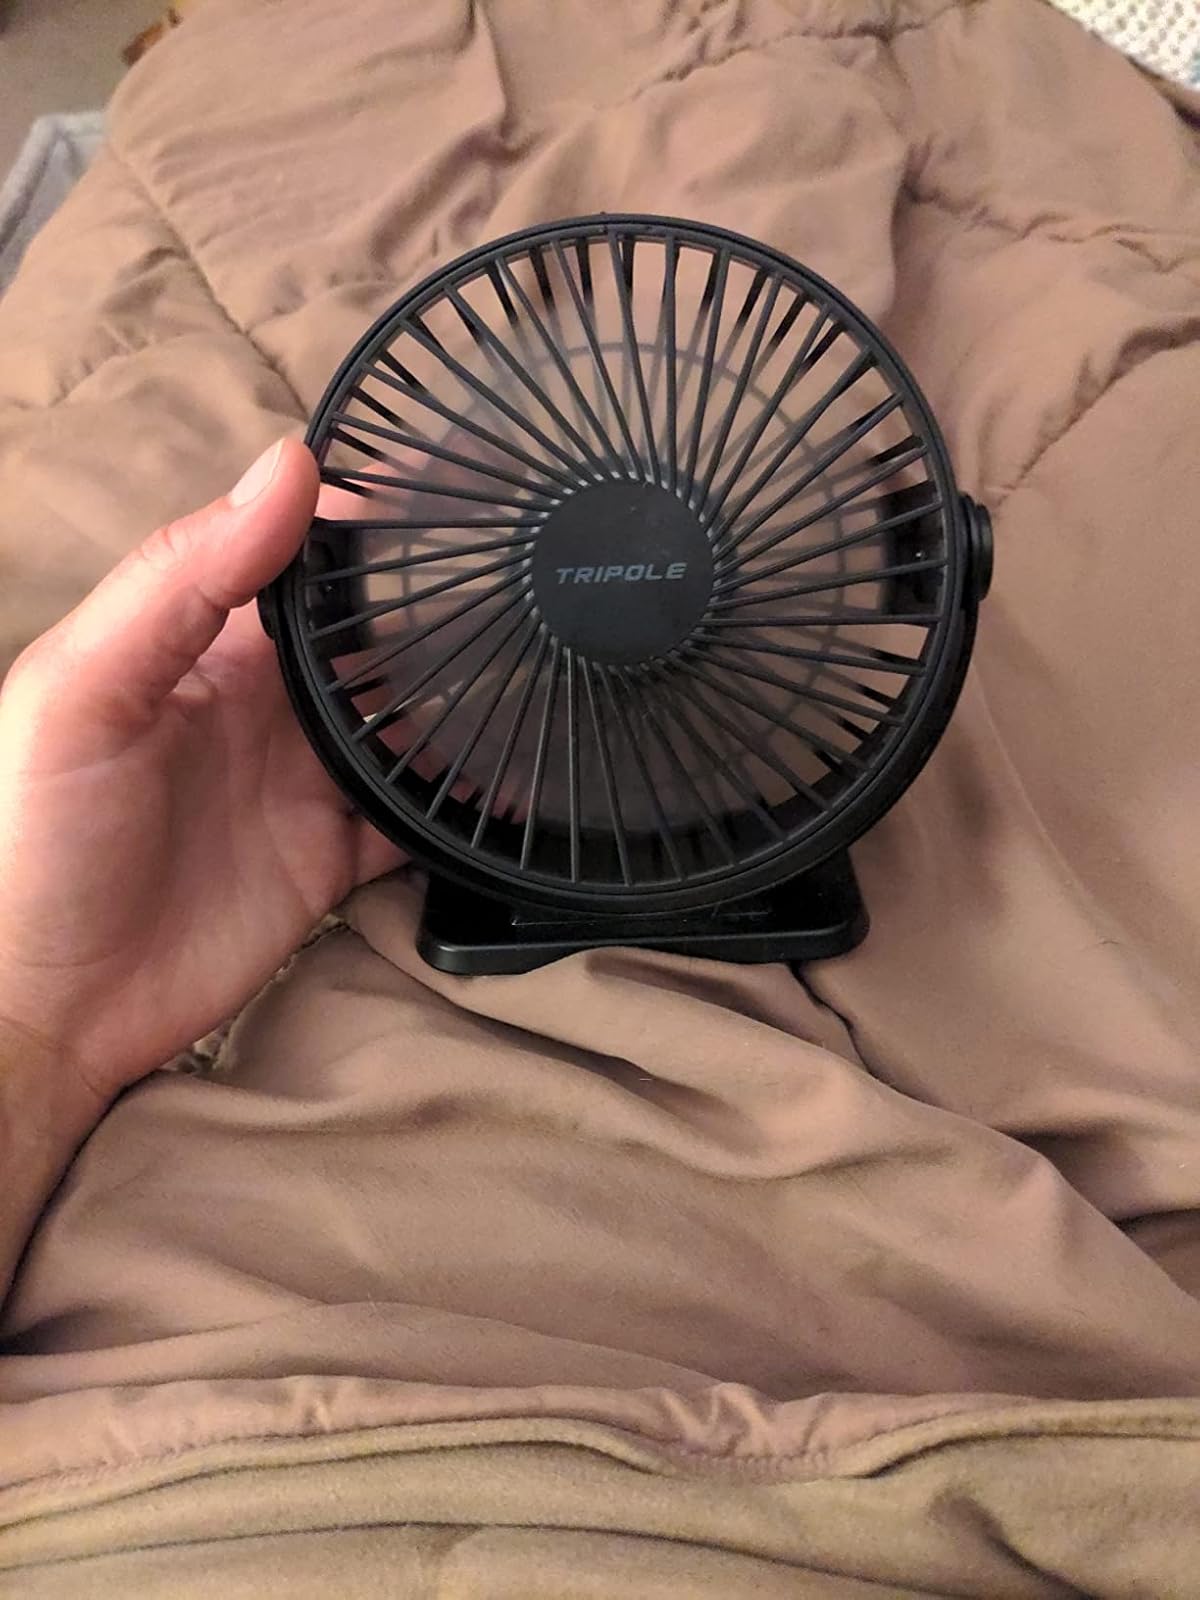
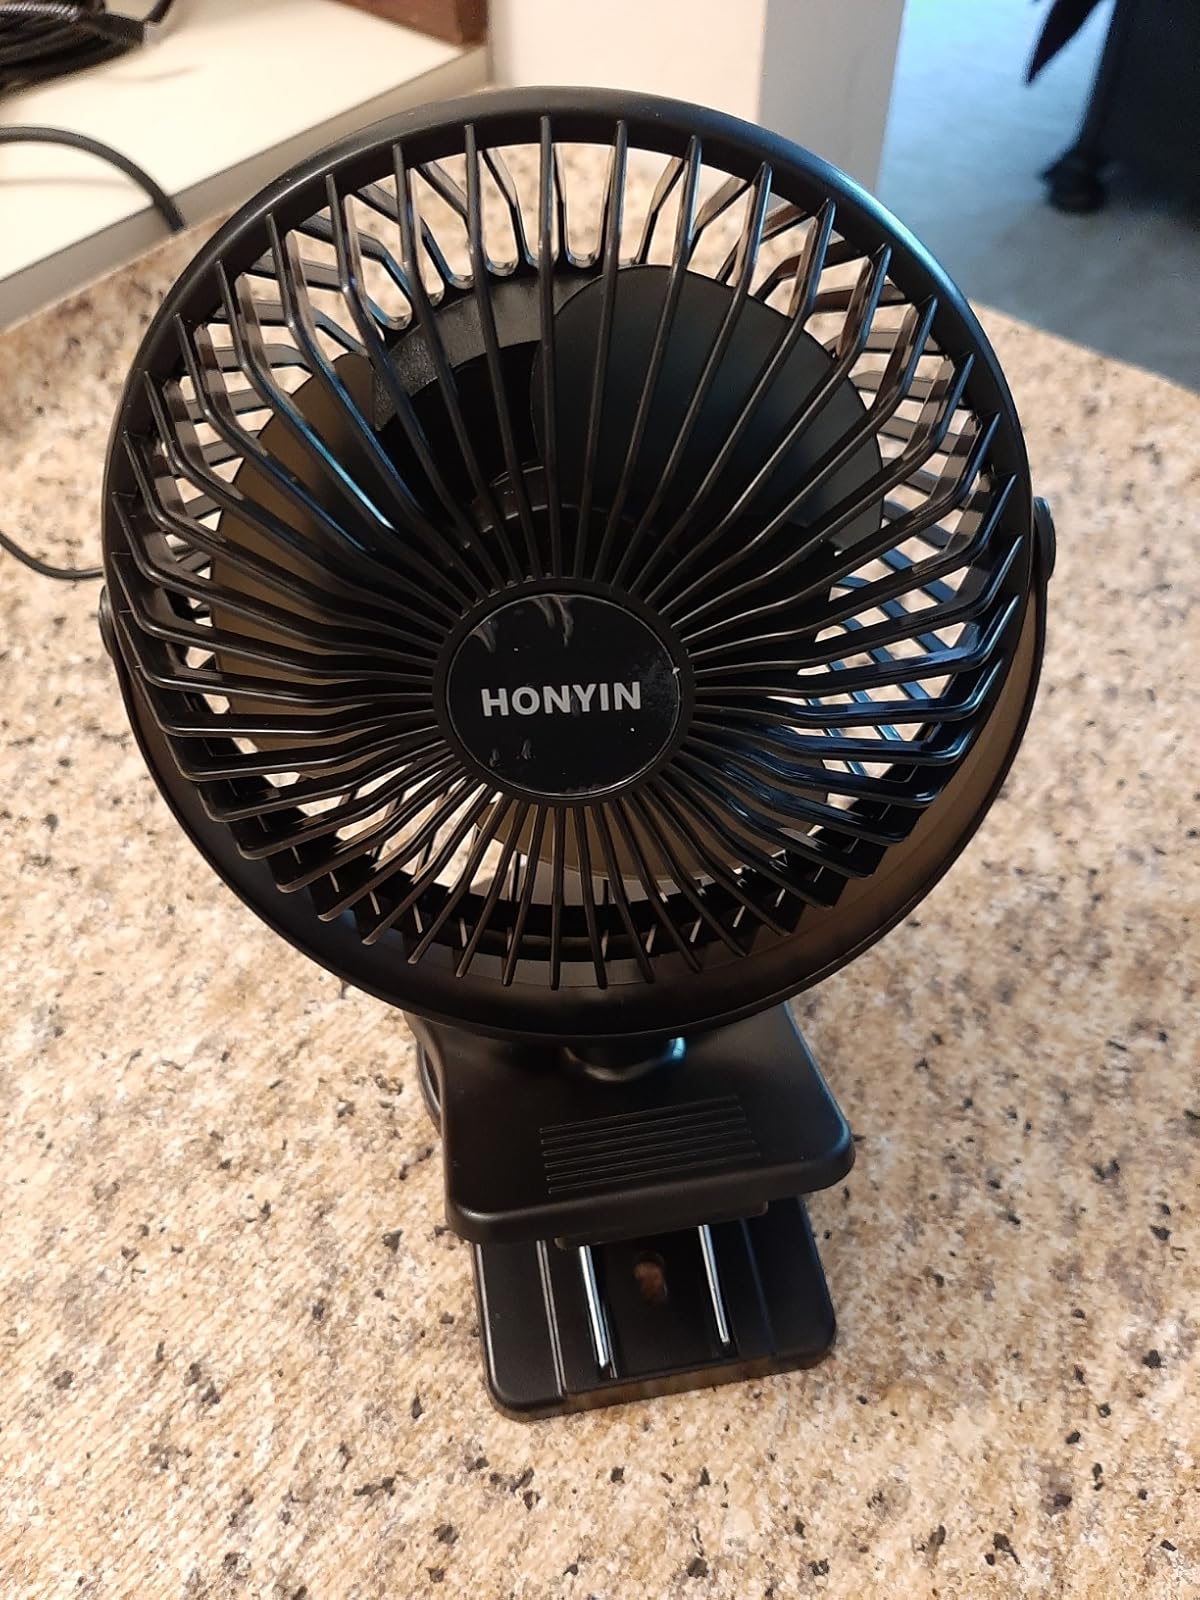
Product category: fan
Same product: no